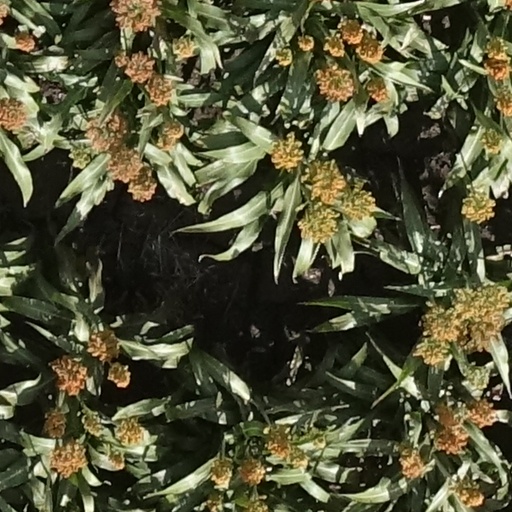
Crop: sorghum